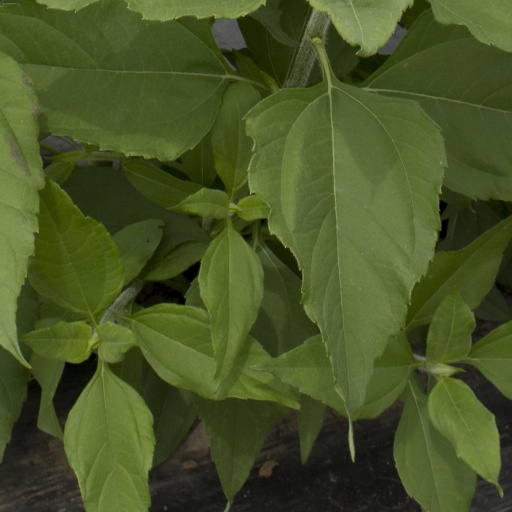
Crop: Jerusalem artichoke